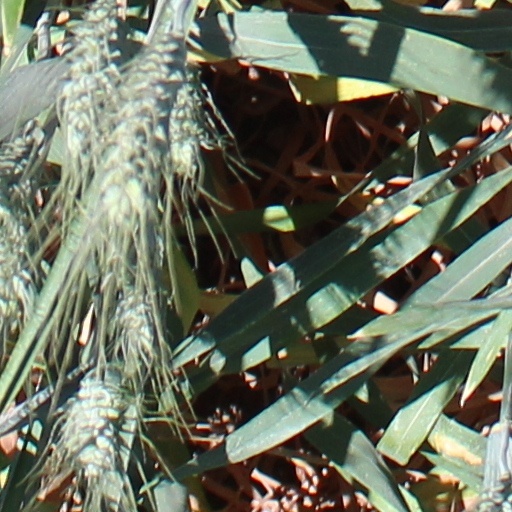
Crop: wheat